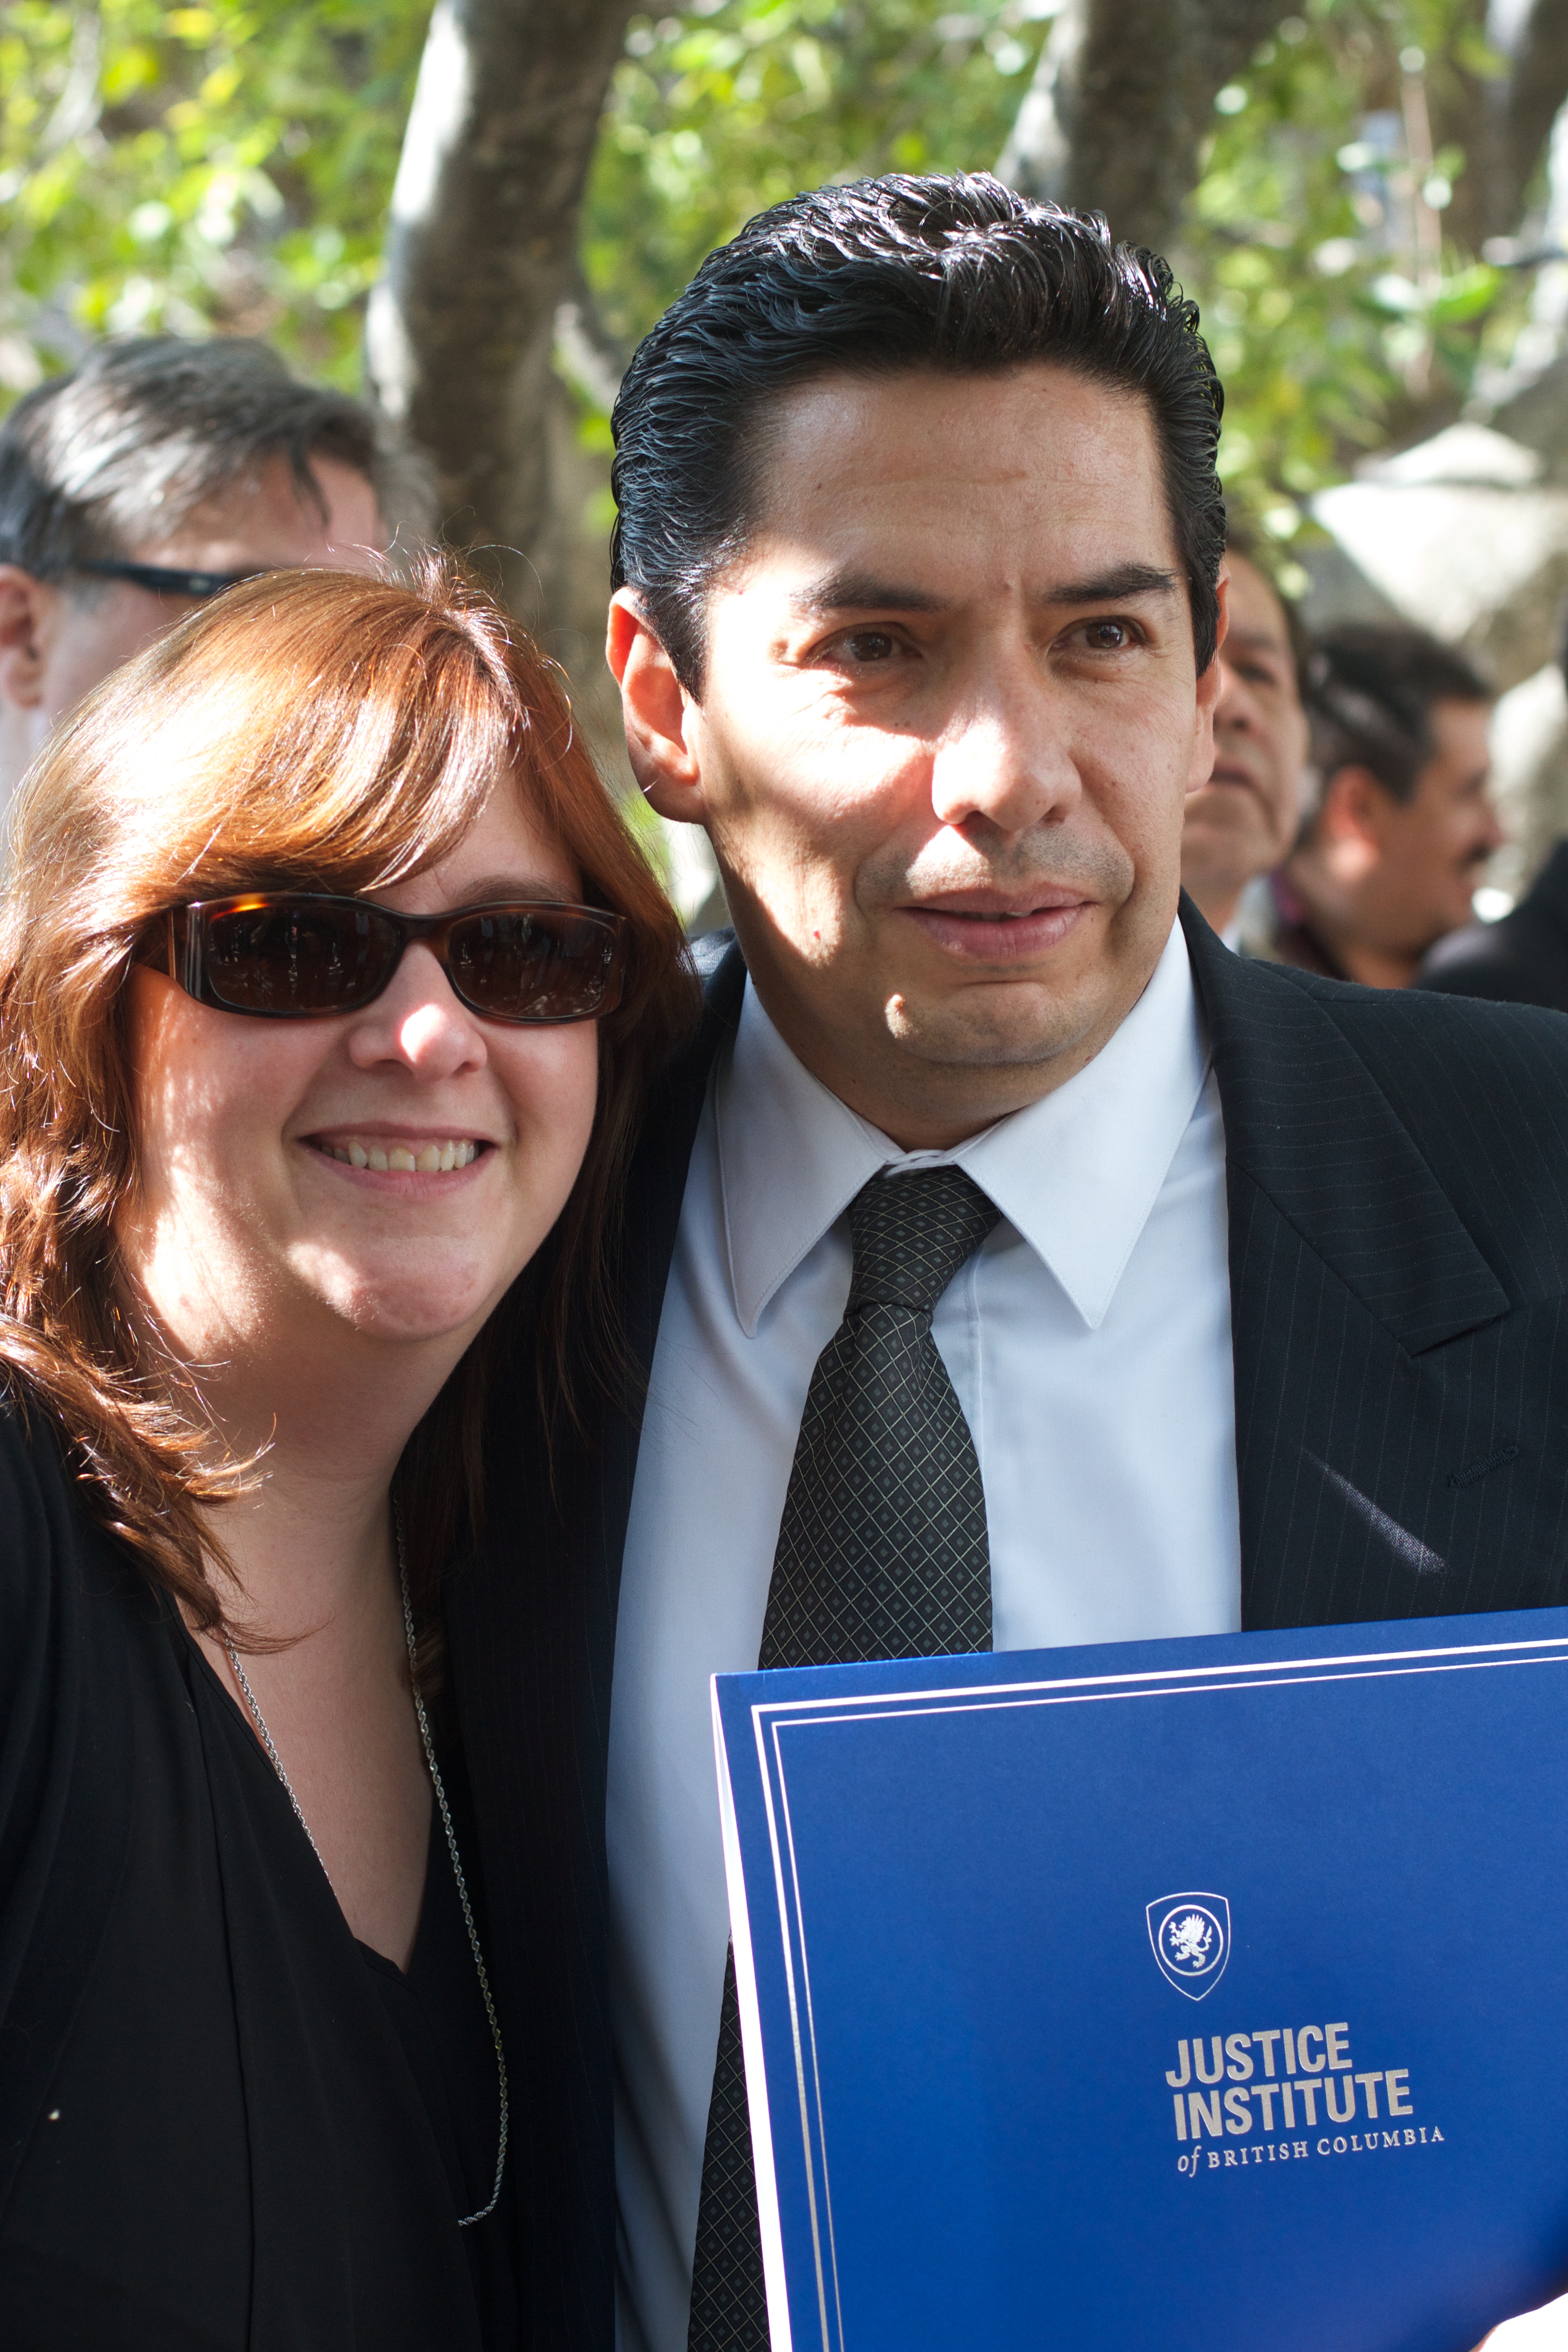
marriage, udgagora